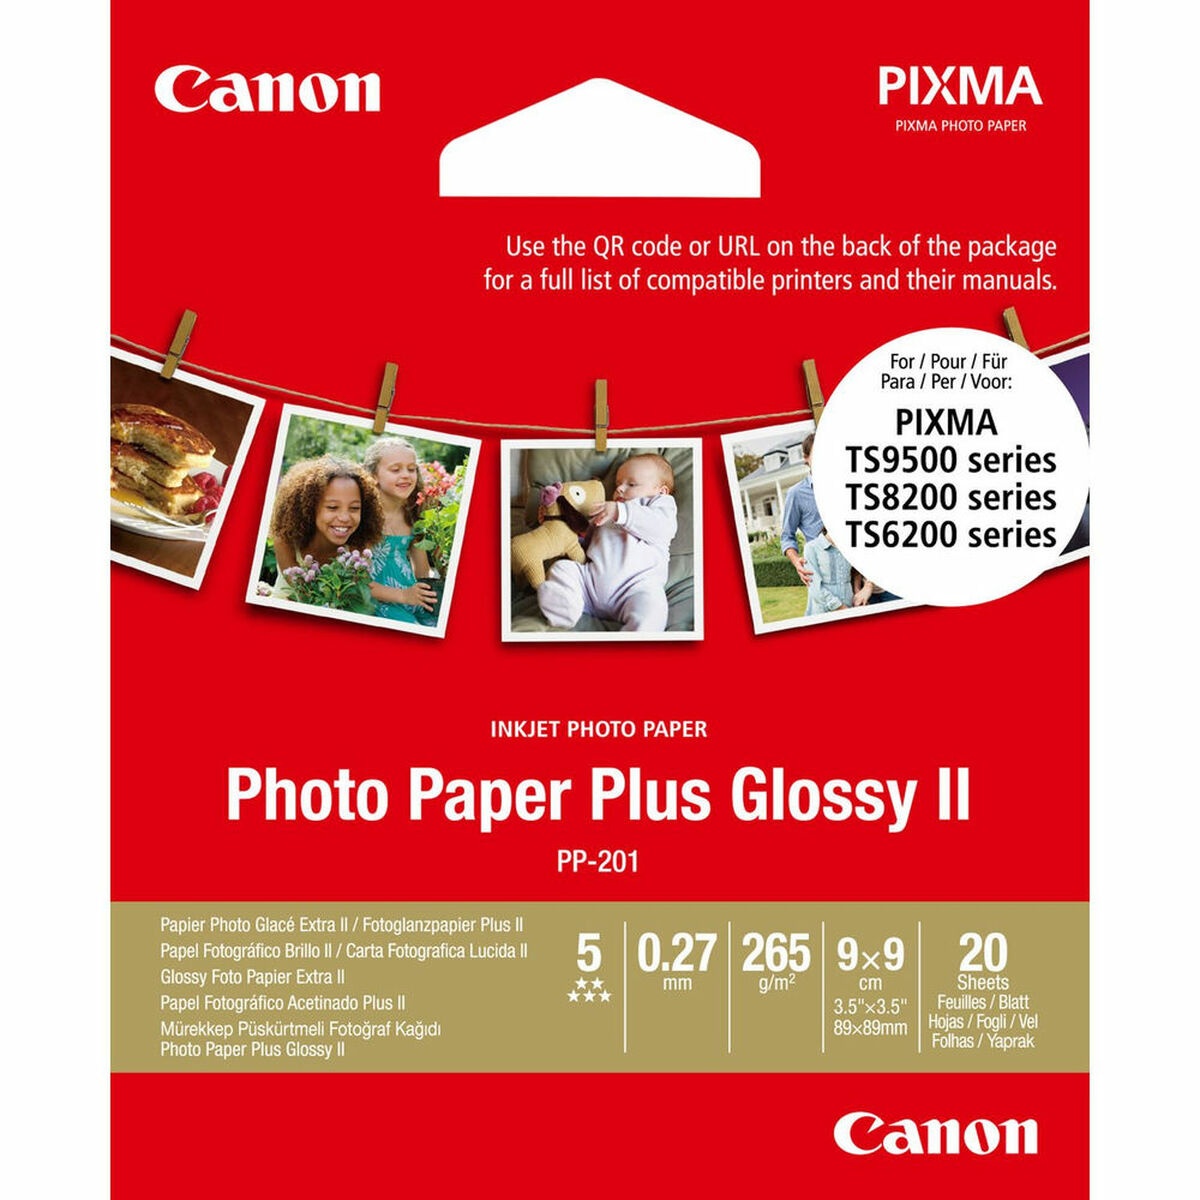
Papier Photo Glacé Canon Plus Glossy II 9 x 9 cm
Si vous êtes passionné d' informatique et d'électronique , si vous êtes à la pointe de la technologie et qu'aucun détail ne vous échappe, achetez Papier Photo Glacé Canon Plus Glossy II 9 x 9 cm au meilleur prix. Type: Papier Photo Glacé Dimensions approx.: 9 x 9 cm Couleur: Blanc Finition: Finition brillant Nombre de pôles: 20 Volets
Brand: Canon
Category: Cameras & Optics > Camera & Optic Accessories > Camera Parts & Accessories > Camera Film